Governor of New South Wales

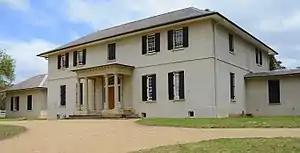
"Old" Government House, Parramatta.

On his arrival in Sydney in 1788, Governor Phillip resided in a temporary wood and canvas house before the construction of a more substantial house on a site now bounded by Bridge Street and Phillip Street, Sydney. This first Government House was extended and repaired by the following eight governors, but was generally in poor condition and was vacated when the governor relocated to the new building in 1845, designed by Edward Blore and Mortimer Lewis.